Helsinki Regional Transport Authority

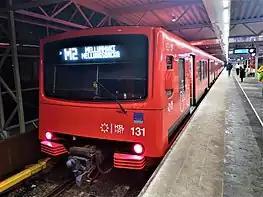
Renovated M100 Helsinki Metro train.

The Helsinki Metro is operated by HKL. The metro line opened in 1982. The system serves 30 stations in total on its two lines, M1 and M2.